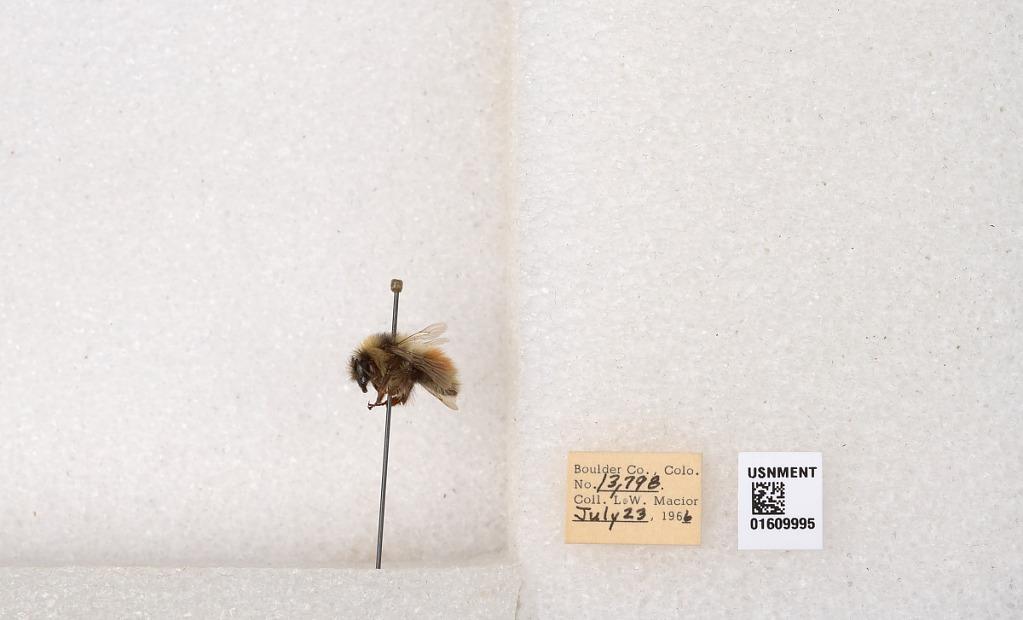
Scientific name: Bombus (Pyrobombus) sylvicola Kirby
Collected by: L. Macior
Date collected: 1966-7-23
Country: United States
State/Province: Colorado
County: Boulder
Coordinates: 40.0263, -105.3